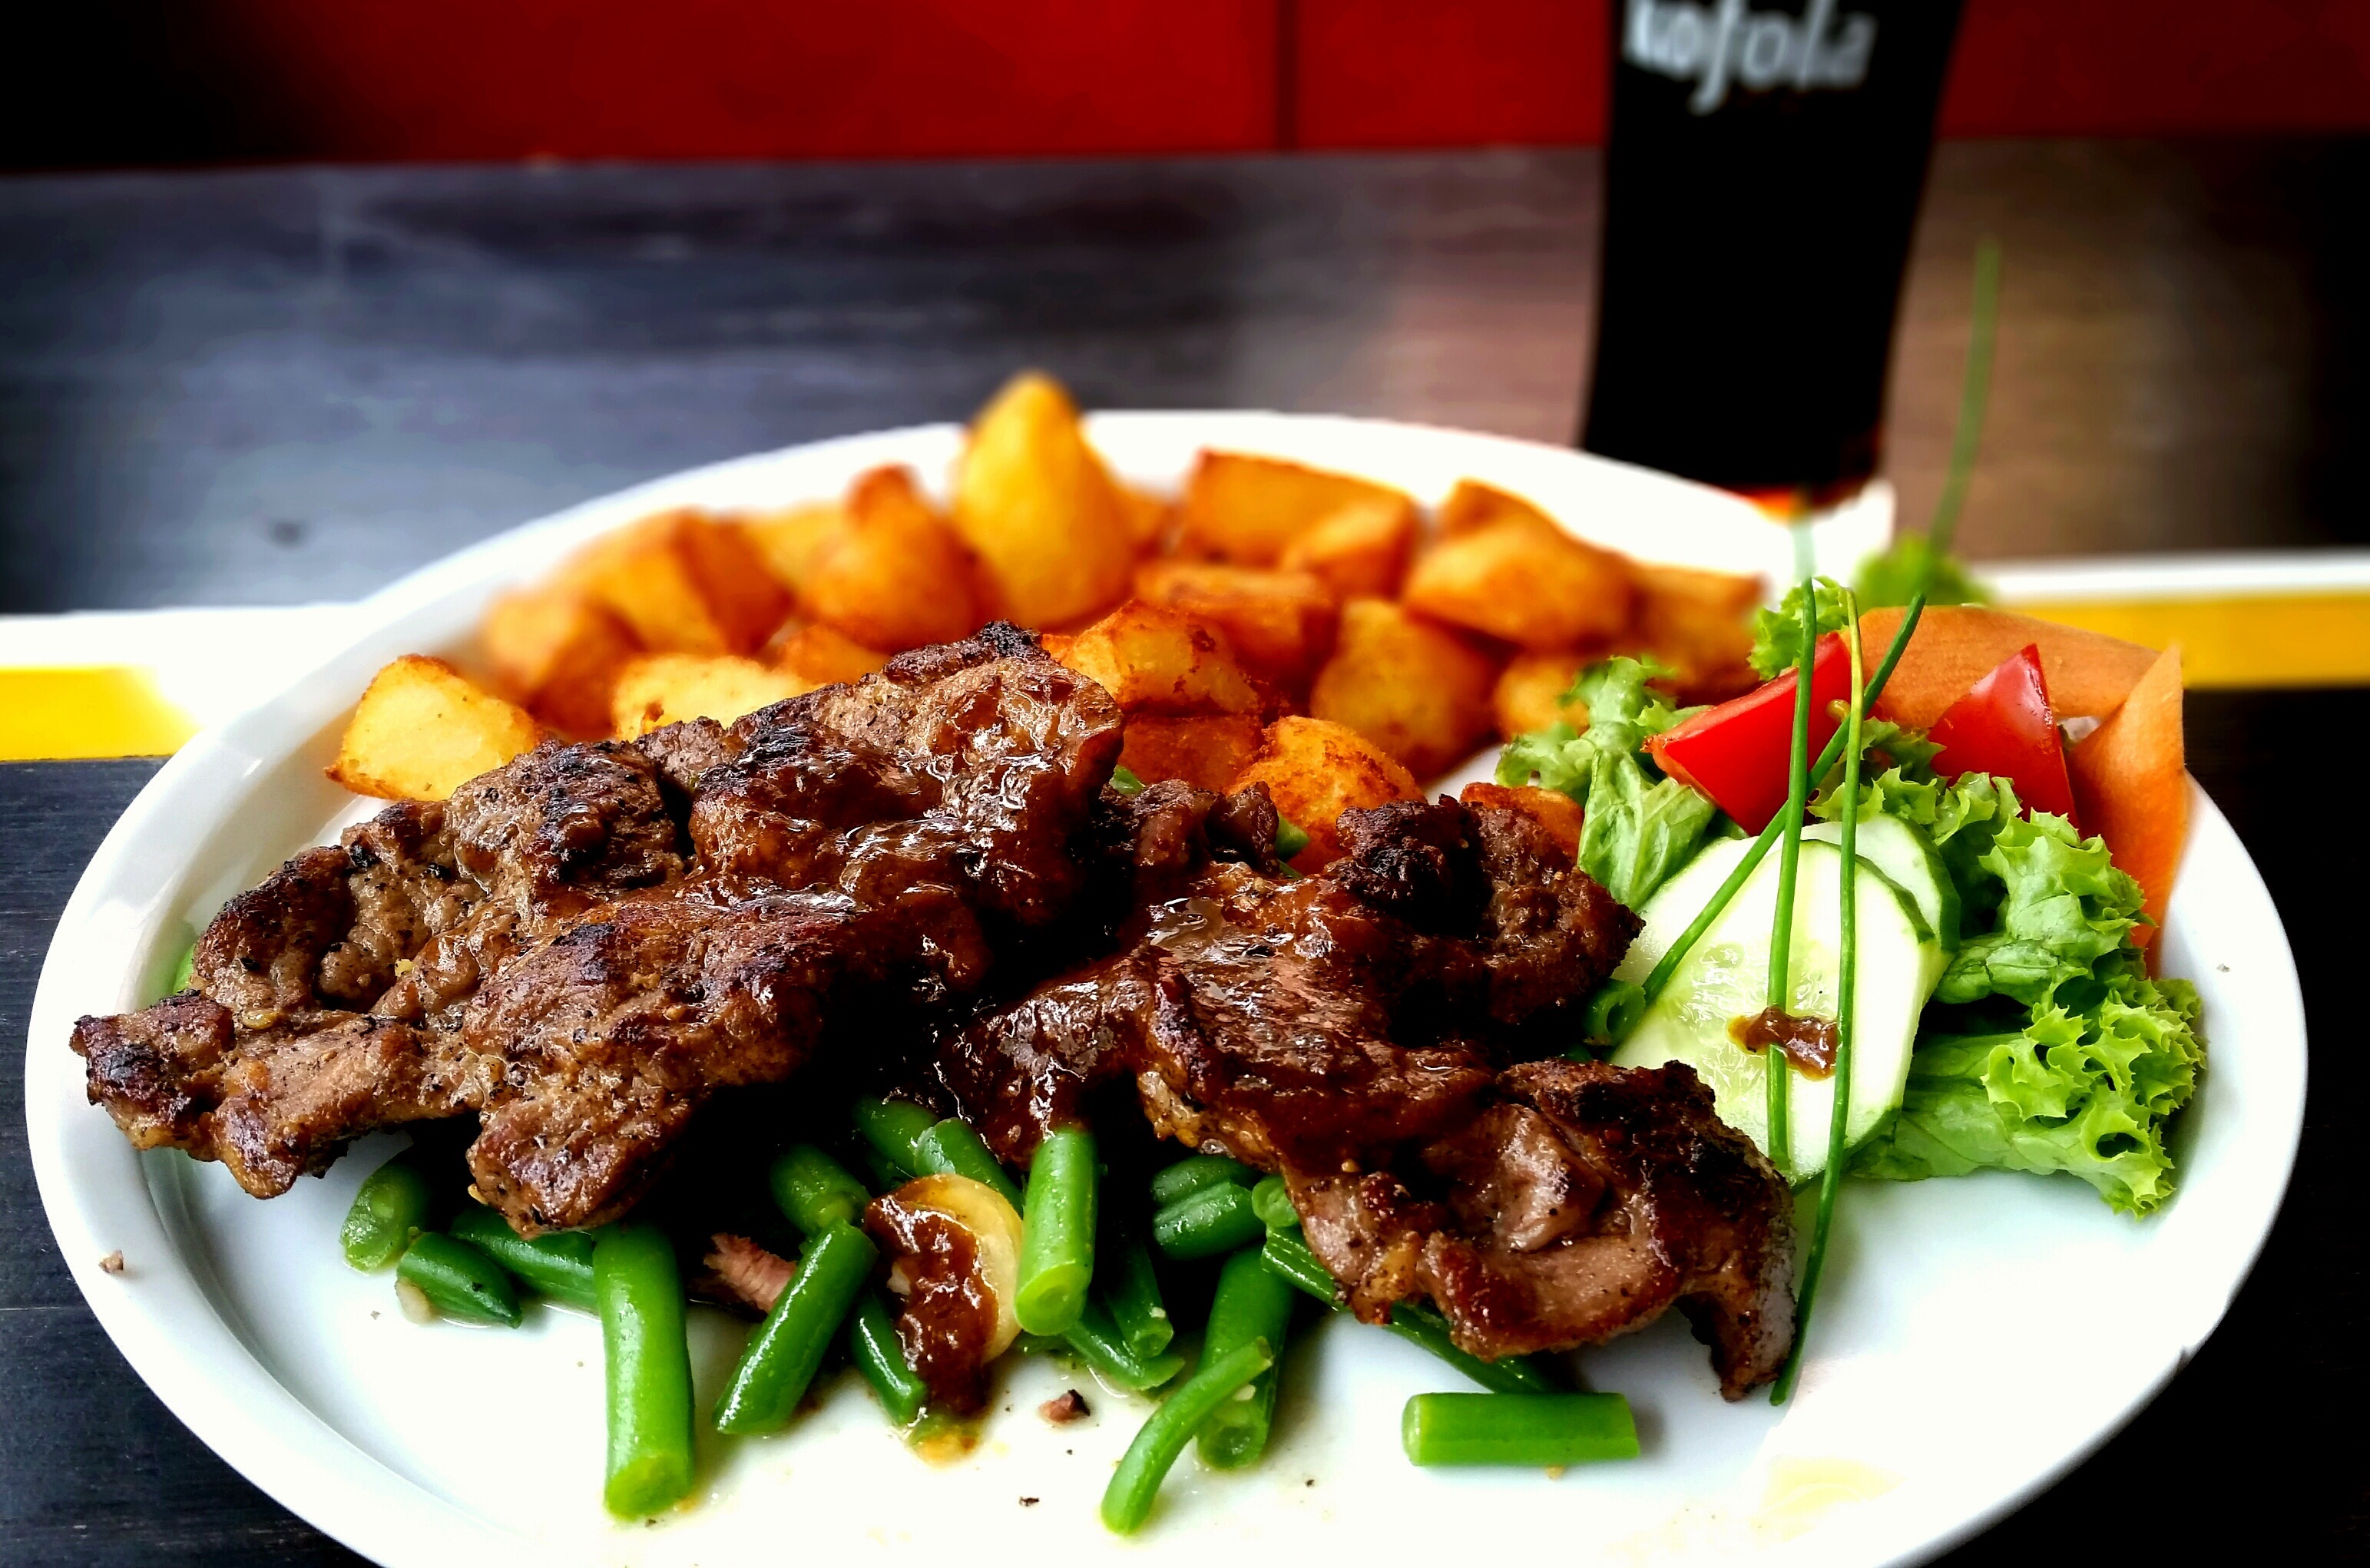
restaurant, dish, meal, food, produce, meat, lunch, cuisine, steak, vegetables, grilling, fried food